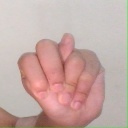
अक्षर: न